Battle rifle

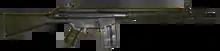
Heckler & Koch G3

The 'Heckler & Koch G3 ("Gewehr 3") is a roller-delayed blowback operating system rifle developed in the 1950s by the German armament manufacturer Heckler & Koch (H&K) in collaboration with the Spanish state-owned design and development agency CETME ("Centro de Estudios Técnicos de Materiales Especiales"), firing 7.62×51mm NATO from 5, 10, 20, 30, or 40 round detachable box magazines and 50 or 100 round detachable drum magazines. It was first produced in 1959. The modular designed G3 has over the years been exported to over 70 countries and manufactured under licence in at least 15 countries, bringing the total number built to around 7,800,000.